Leonard Woods Labaree

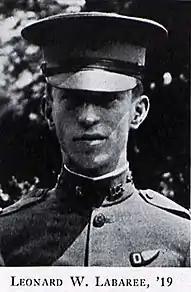
Leonard W. Labaree in 1919

Leonard W. Labaree was the son of Benjamin Labaree, an American missionary in Persia. He obtained his bachelor's degree at Williams College in 1920, and graduated with Phi Beta Kappa honors, after qualifying as a balloon pilot in the U.S. Army Air Service and as a second lieutenant in 1917–1919. In 1924 went on to Yale University, where he earned his master's degree in history in 1923 and his Ph.D. in 1926. In 1920, he married Elizabeth Mary Calkins, with whom he had two sons, Arthur C. Labaree and the historian Benjamin Woods Labaree. In 1930, Labaree wrote and published a work entitled, "Royal Government in America: a Study of the British Colonial System before 1783", for which he received the Justin Winsor Prize of the American Historical Association.